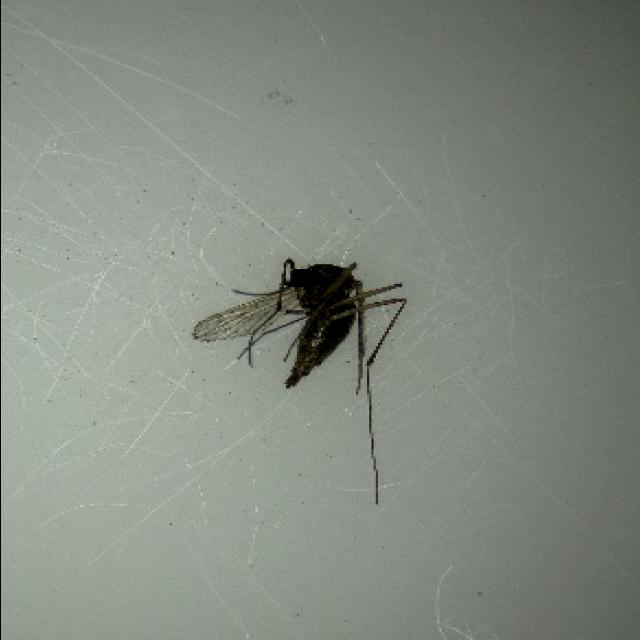
Species: aedes_vexans